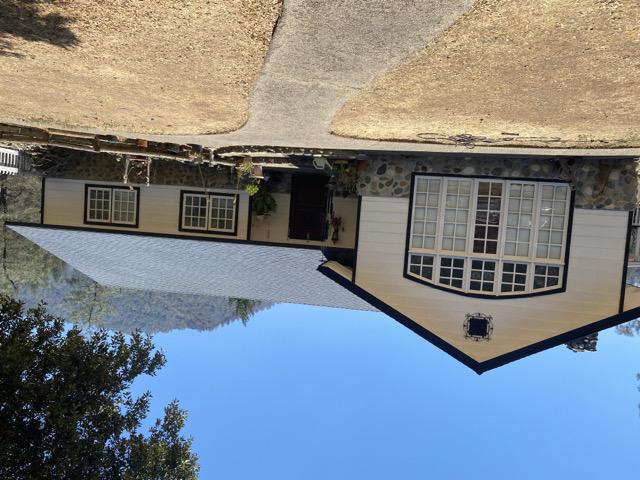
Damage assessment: no_damage